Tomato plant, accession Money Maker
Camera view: vertical (180 deg); turntable rotation: 120 degrees
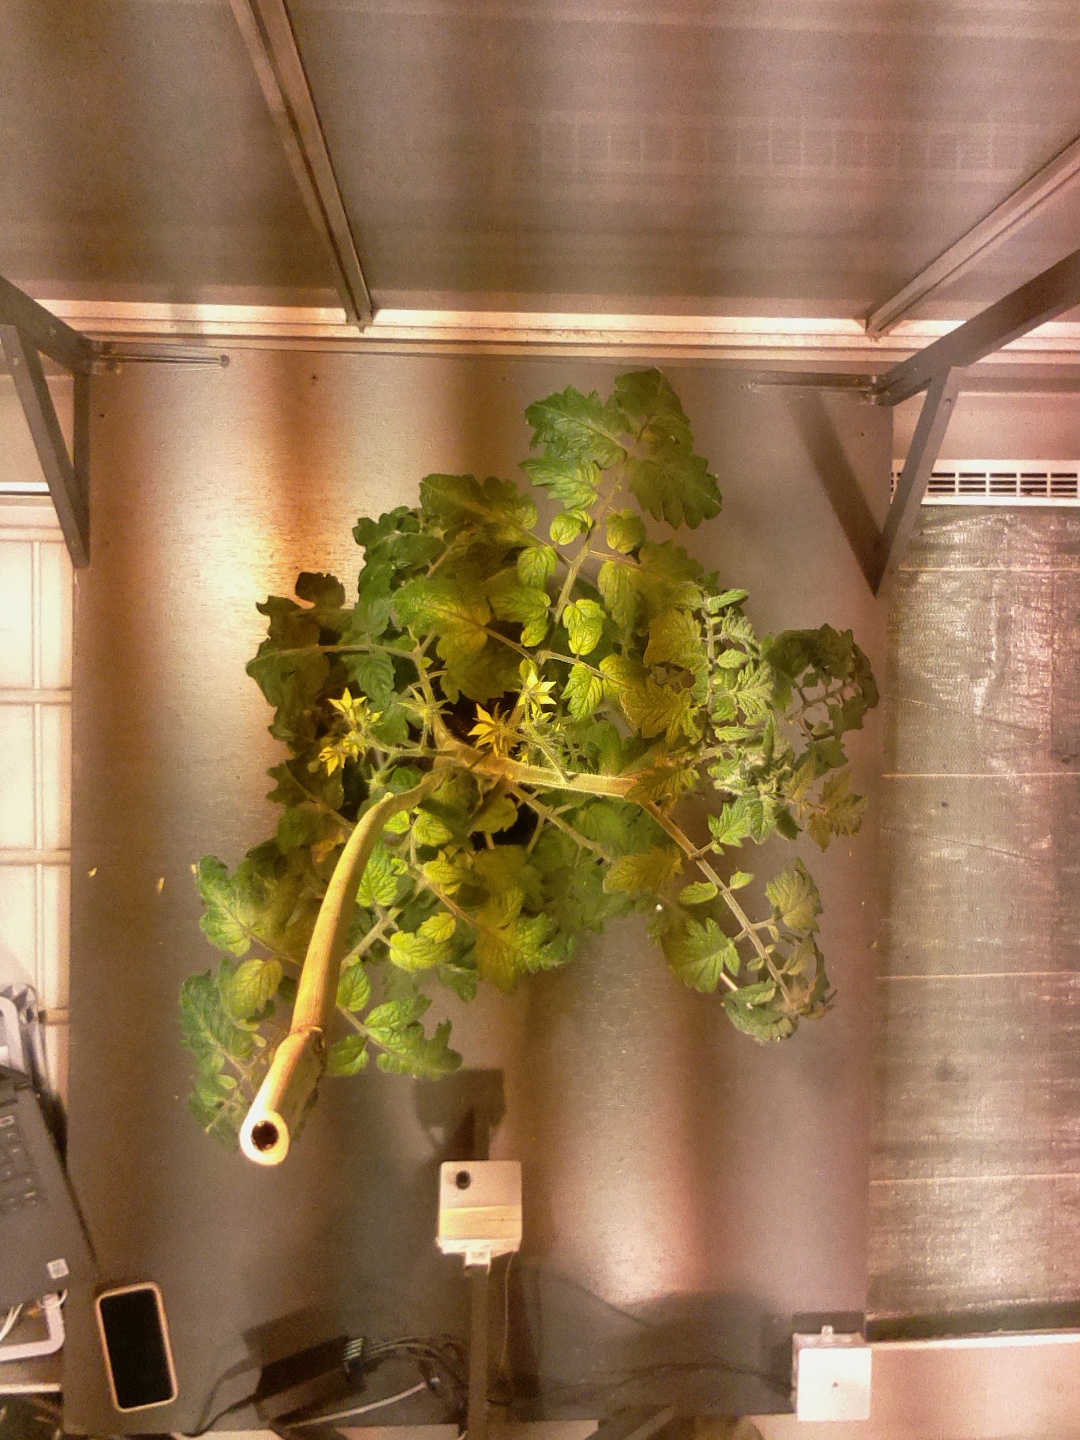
BBCH growth stage 68: Full flowering, 80%-90% of flowers open, more petals falling